List of roller coaster elements

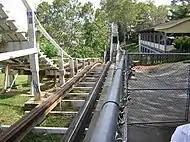
A double dip on Jack Rabbit

A double dip element, also known as a double drop or double down, is created when a hill is divided into two separate drops by a flattening out of the drop midway down the hill. Two notable rides featuring this element are Jack Rabbit located at Kennywood and Jack Rabbit located at Seabreeze, both of which are roller coasters designed by John A. Miller in 1920. The inverse of this element is known as a double up, where two inclines are separated by a level piece of track. Stampida at Portaventura Park is an example that incorporates both a double dip and a double up element.